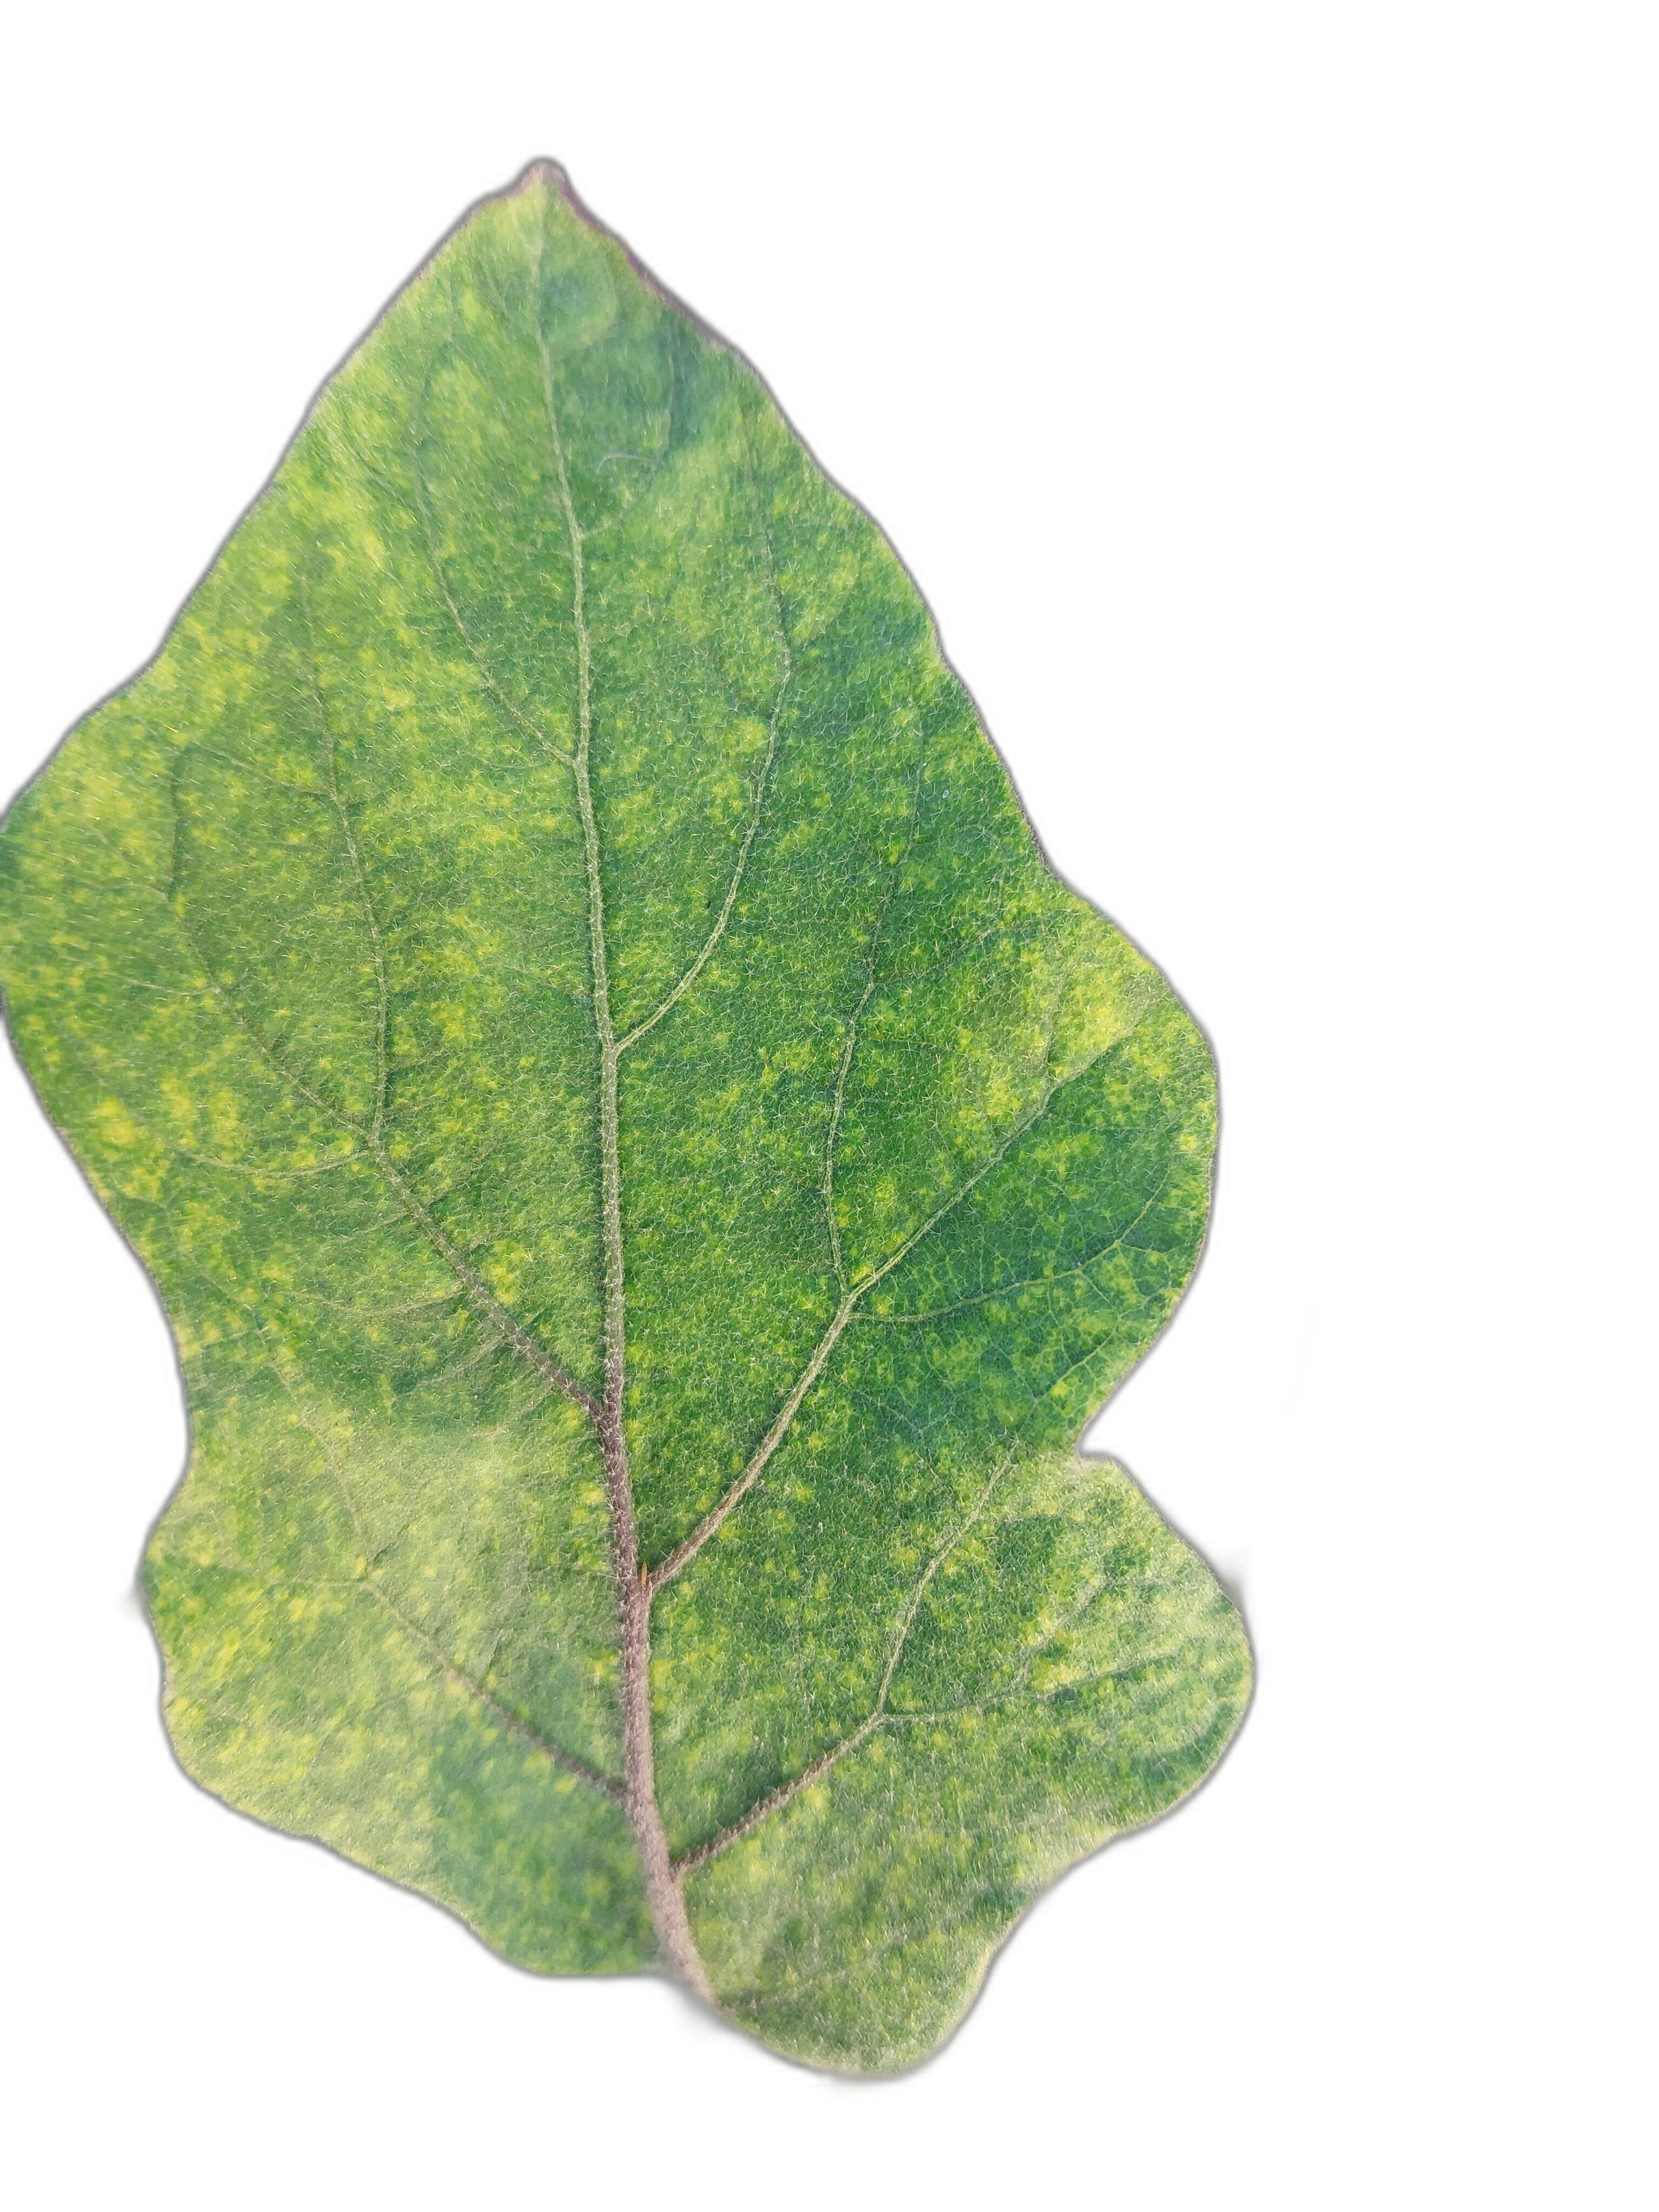
Label: Mosaic Virus Disease